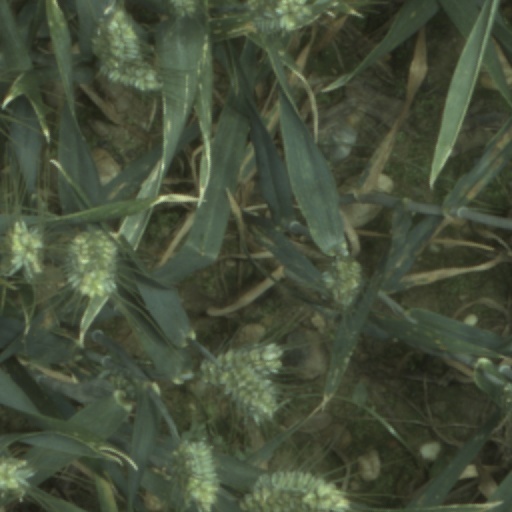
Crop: wheat